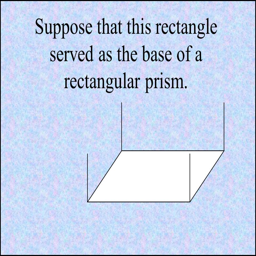
suppose that this rectangle served as the base of a rectangular prism .